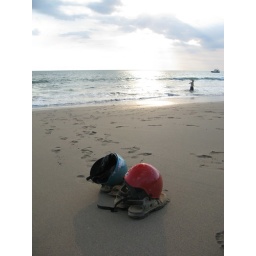
Sandals and motorcycle helmets in the late afternoon light, Kan Tiang beach